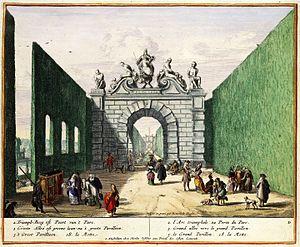
Enghien est une ville francophone à facilités de Belgique située en Région wallonne dans la province de Hainaut. Enghien est une ville de la banlieue bruxelloise.
Le parc d'Enghien est un domaine de 182 hectares situé sur les communes belges d'Enghien et de Silly, créé entre 1630 et 1665 par la famille d'Arenberg. Acquis par la commune en 1986, il est aujourd'hui accessible au public. Espace vert exceptionnel, il est parsemé de pièces d'eau, de jardins et de bâtiments qui couvrent près de 400 ans d'histoire.